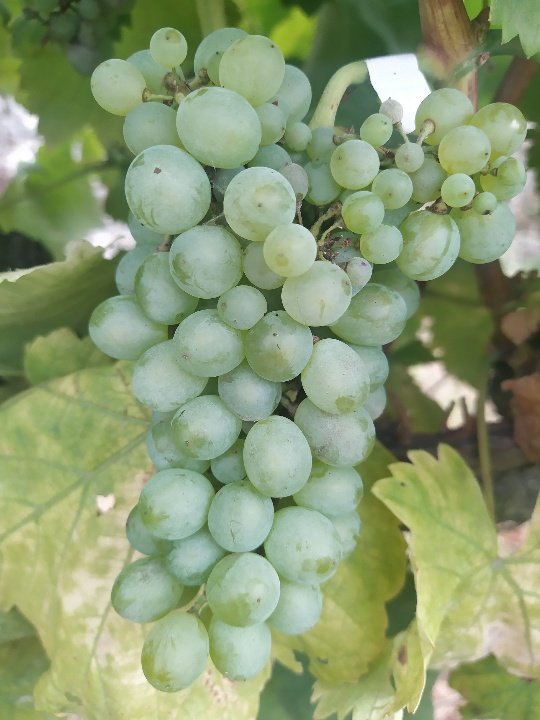
Berries visible: 68
Grape clusters: 1